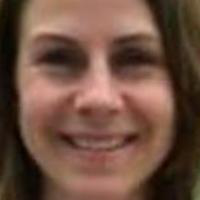
Age group: age 31-40